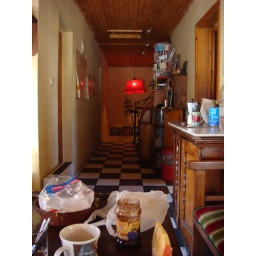
from the big red couch in the sitting area. we were eating bread and gouda for lunch